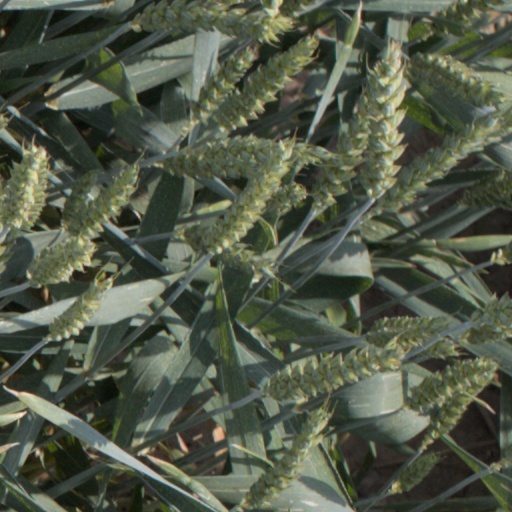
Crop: wheat